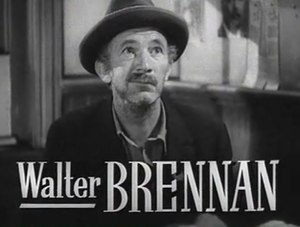
Oscar for bedste mandlige birolle
Skuespilleren Walter Brennan er den hidtil eneste, der har modtaget tre Oscars for bedste mandlige birolle (1936, 1938 og 1940).
Oscaren for bedste mandlige birolle gives ved Oscar-uddelingen til en mandlig skuespiller for hans præstation i en birolle i en film fra det forløbne år.